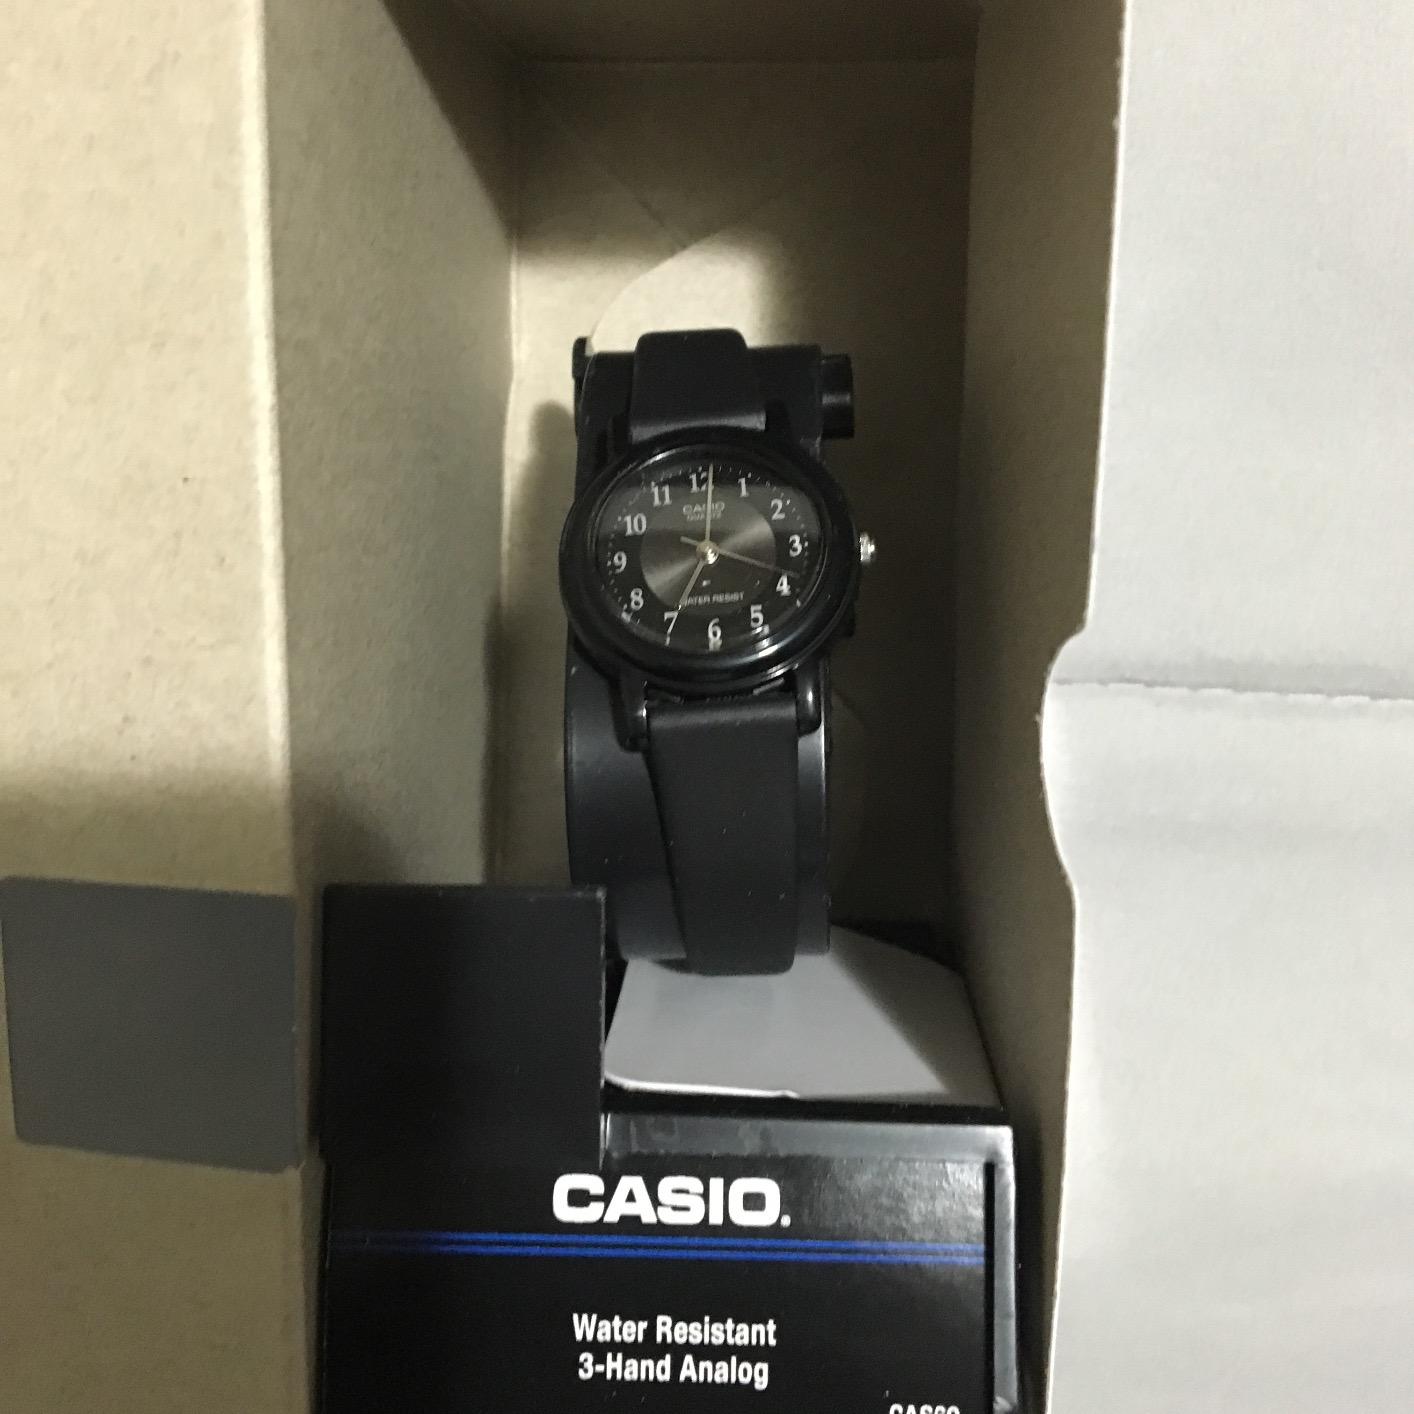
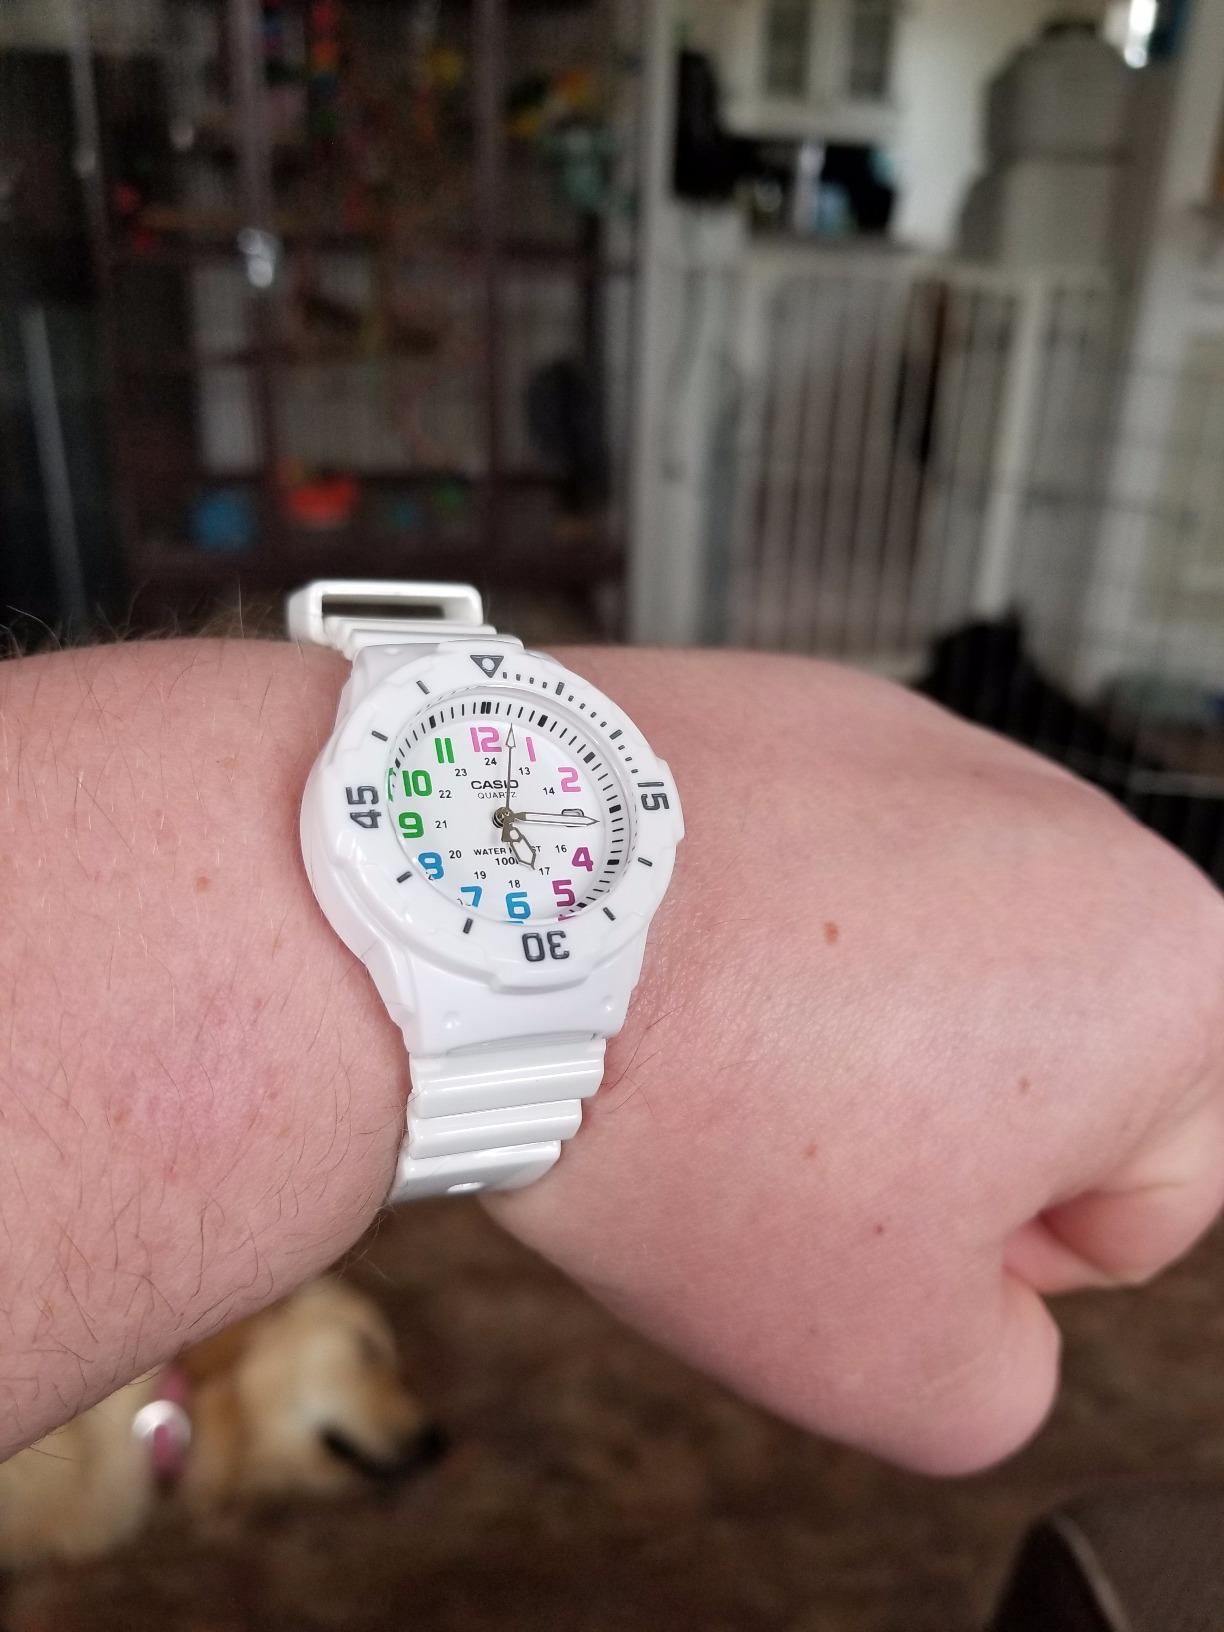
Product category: accessories_watch
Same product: no